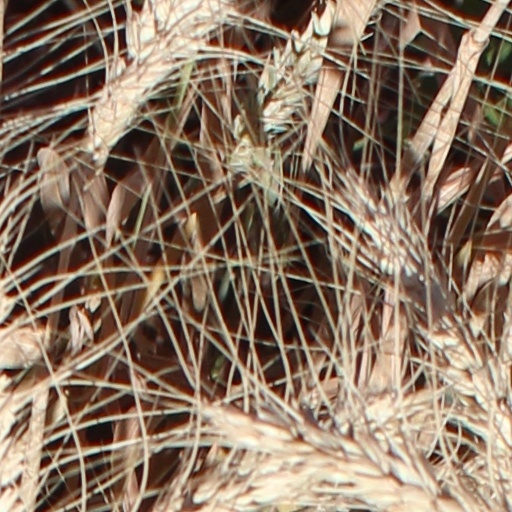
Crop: wheat